Bugis

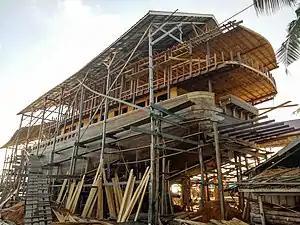
A pinisi construction facility in Bulukumba, among the major cradles of ship-making industry in South Sulawesi.

In the Bugis culture, architecture is not only solely perceived as a question of practice, but a subject of theological dialogue. The formula of "Sulapa Eppa" (the four elements) was interpreted and constructed with such intention. The layout plan for the Bugis buildings would commonly have a rectangular and symmetrical consistency, the aim is to intergrade with the early Bugis understanding that the universe is in a form of a giant rhombus and the four ingredients that created the universe (wind, water, fire and earth); together with the four wind directions (north, south, east and west). Thus, the Bugis houses would traditionally faces north, as an origin for positive energy; or towards east, the dawn of light.